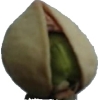
Label: pistachio